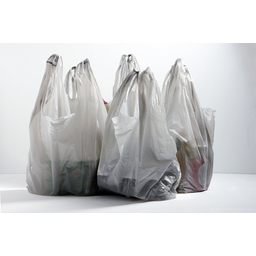
Label: plastic